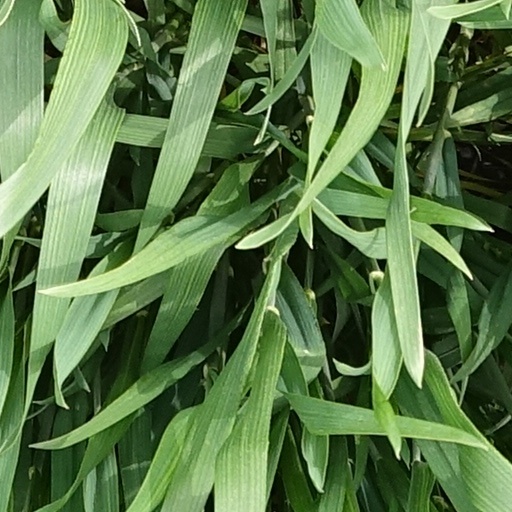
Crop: wheat